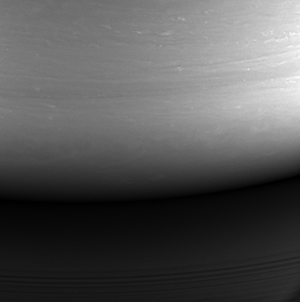
Cet article est une chronologie des événements qui se sont produits pendant la mission Cassini-Huygens vers Saturne et Titan.